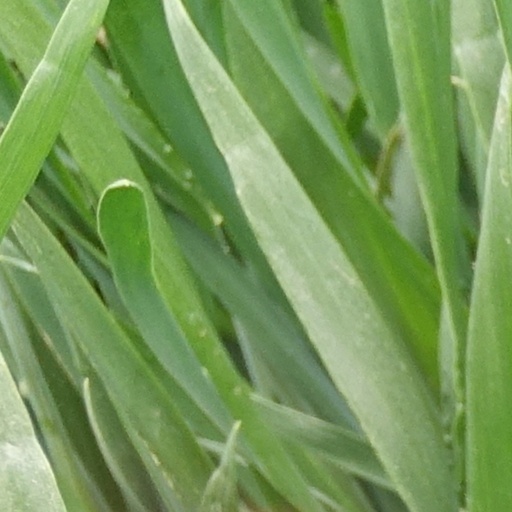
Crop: wheat